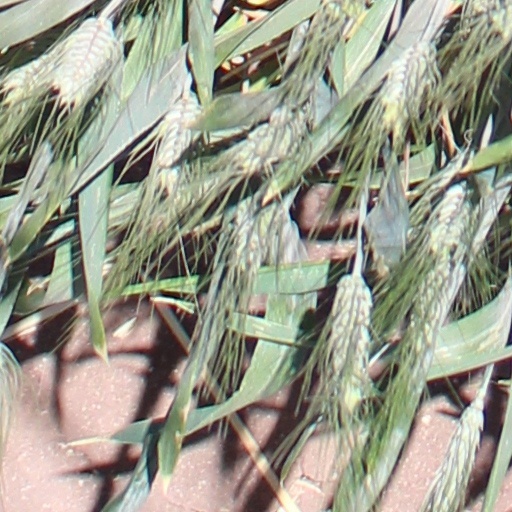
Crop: wheat